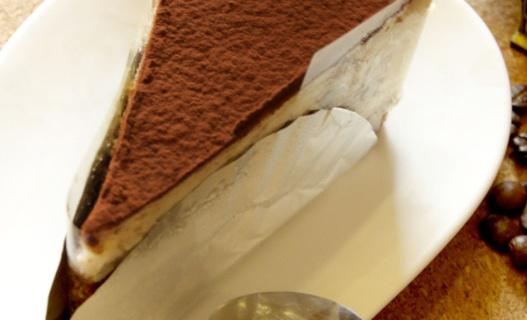
Label: tiramisu